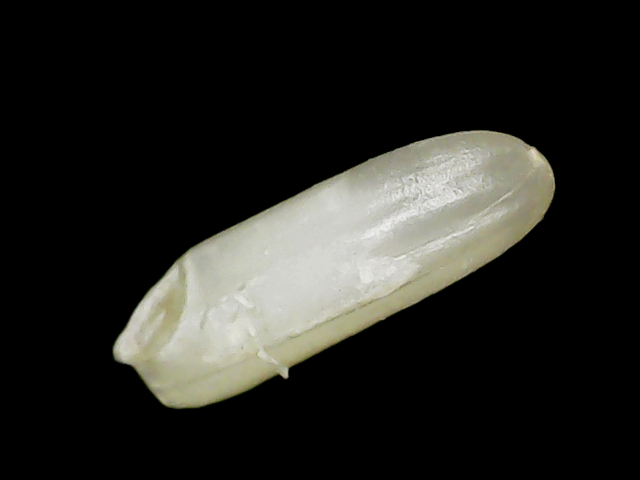
Rice variety: Binadhan24